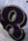
Number: 8